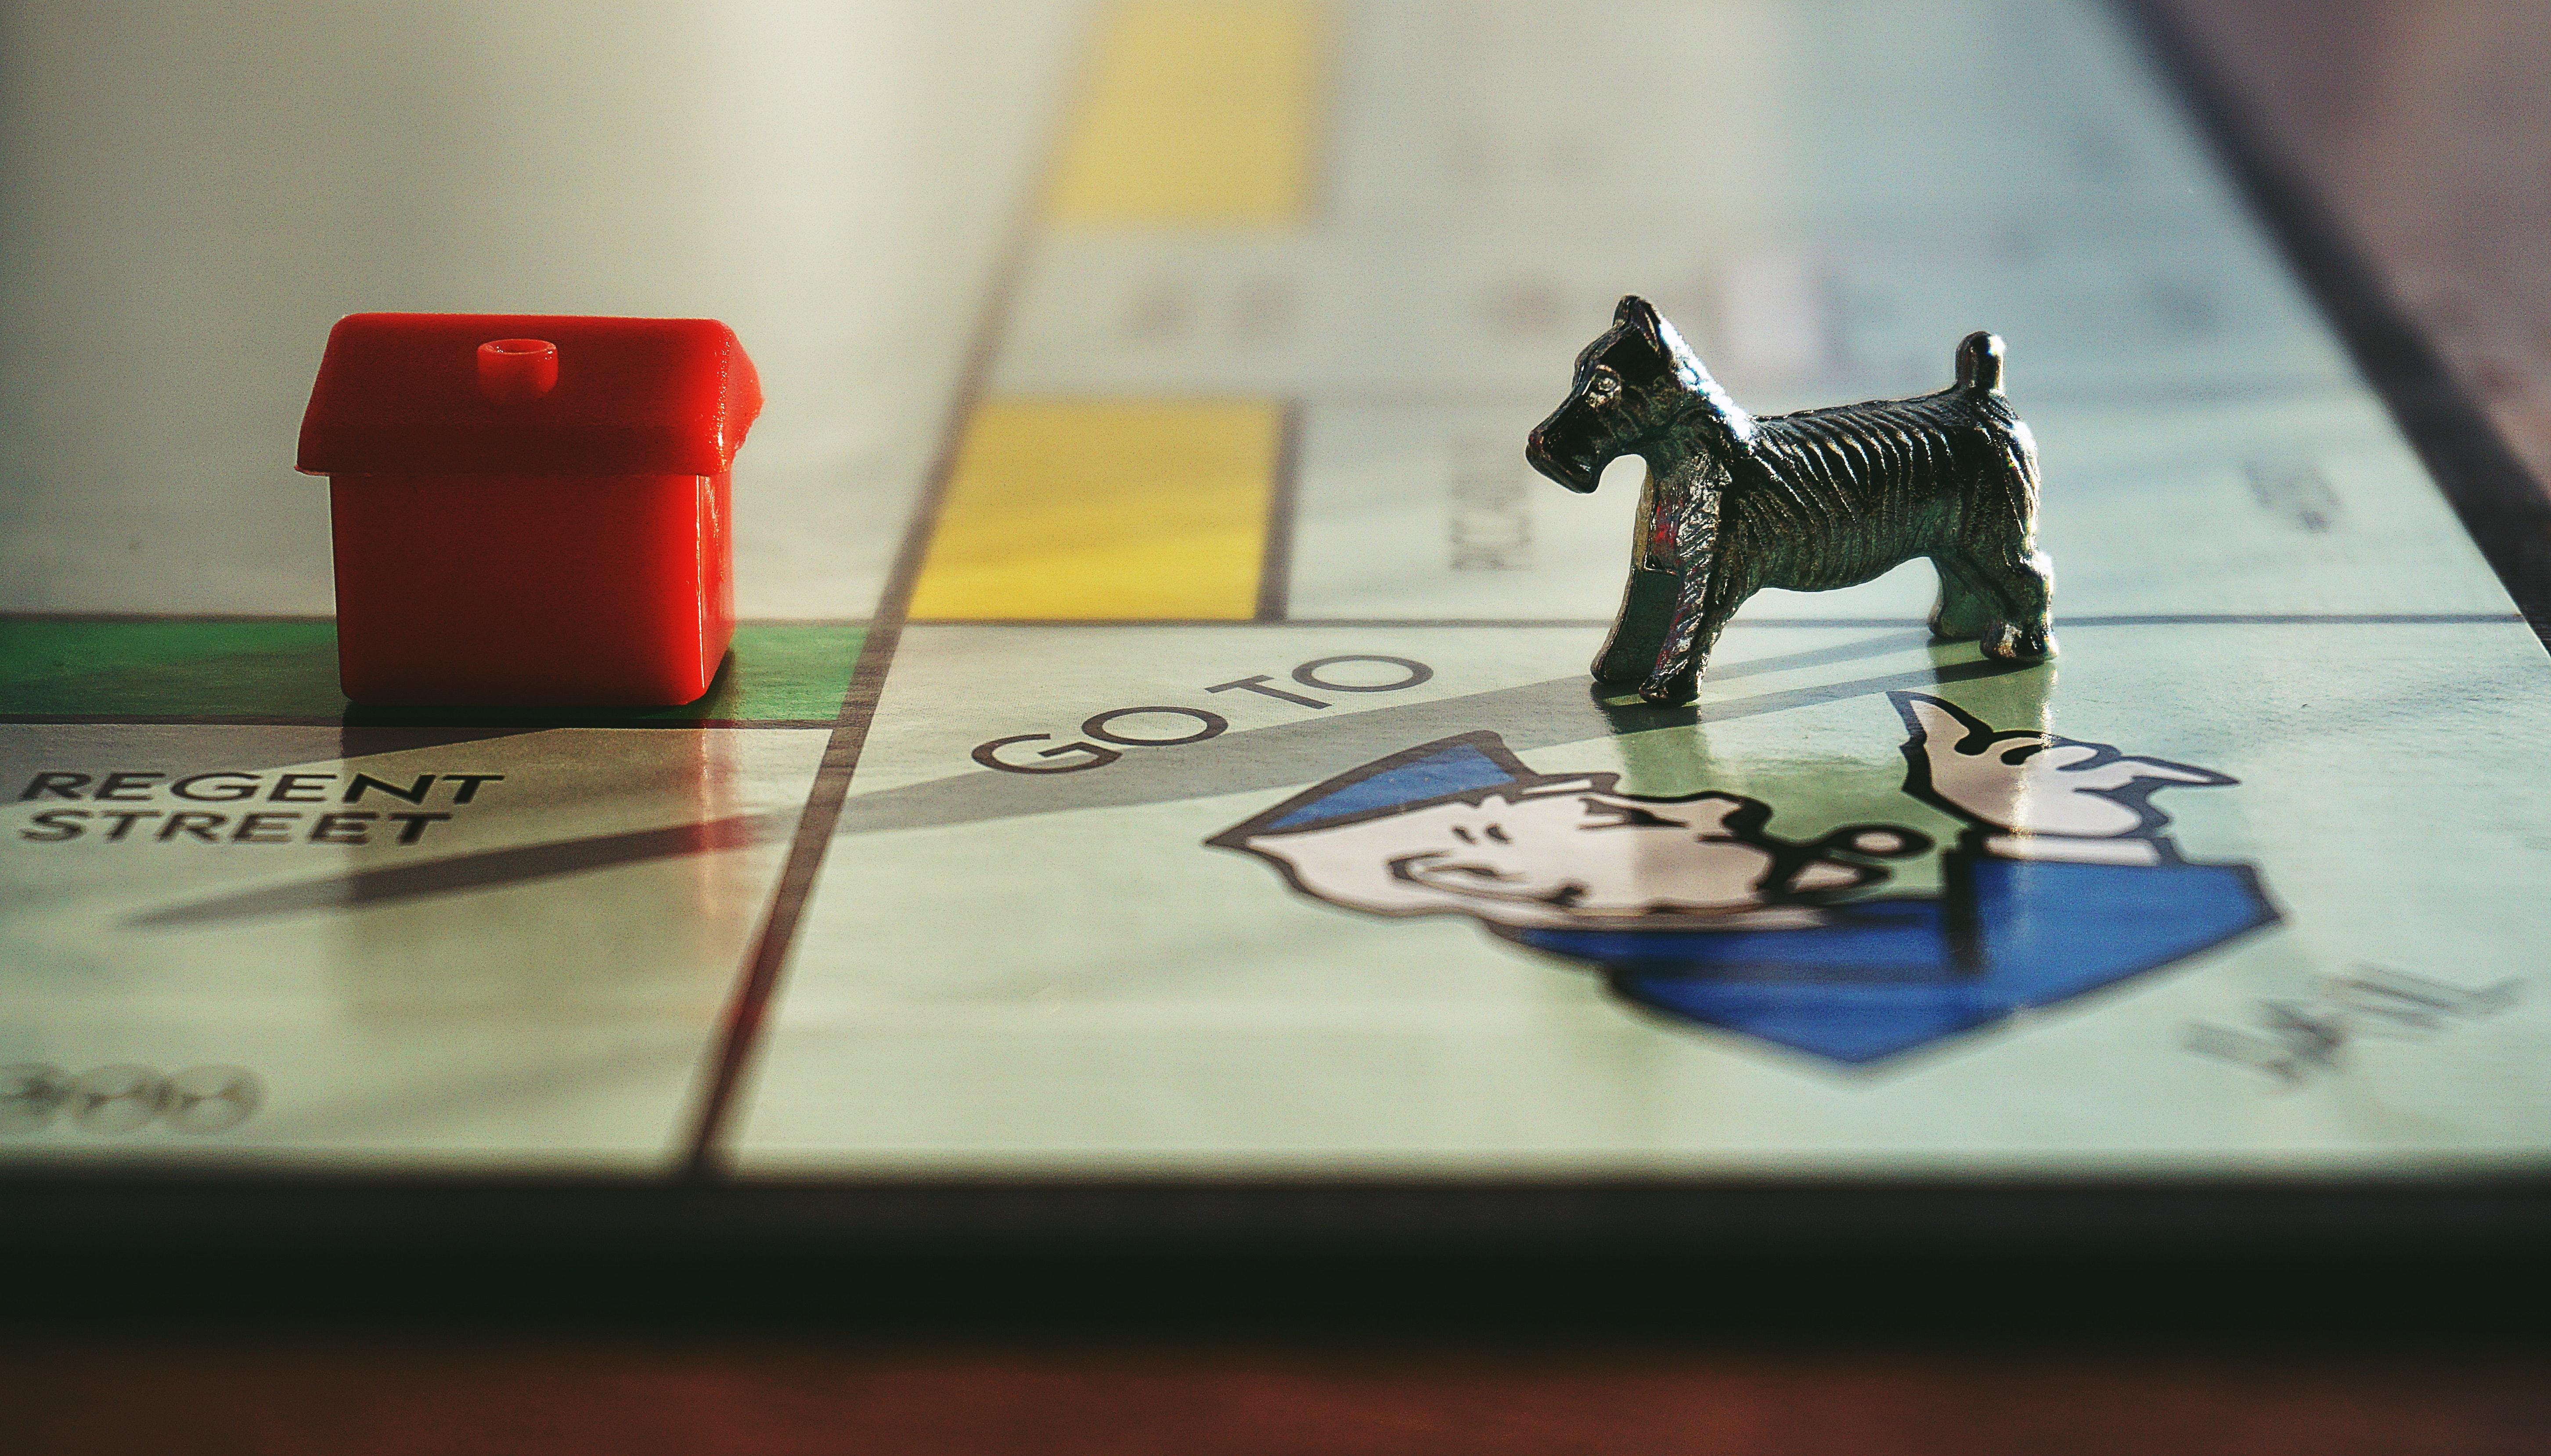
games, table, toy, square, miniature, indoor games and sports, play